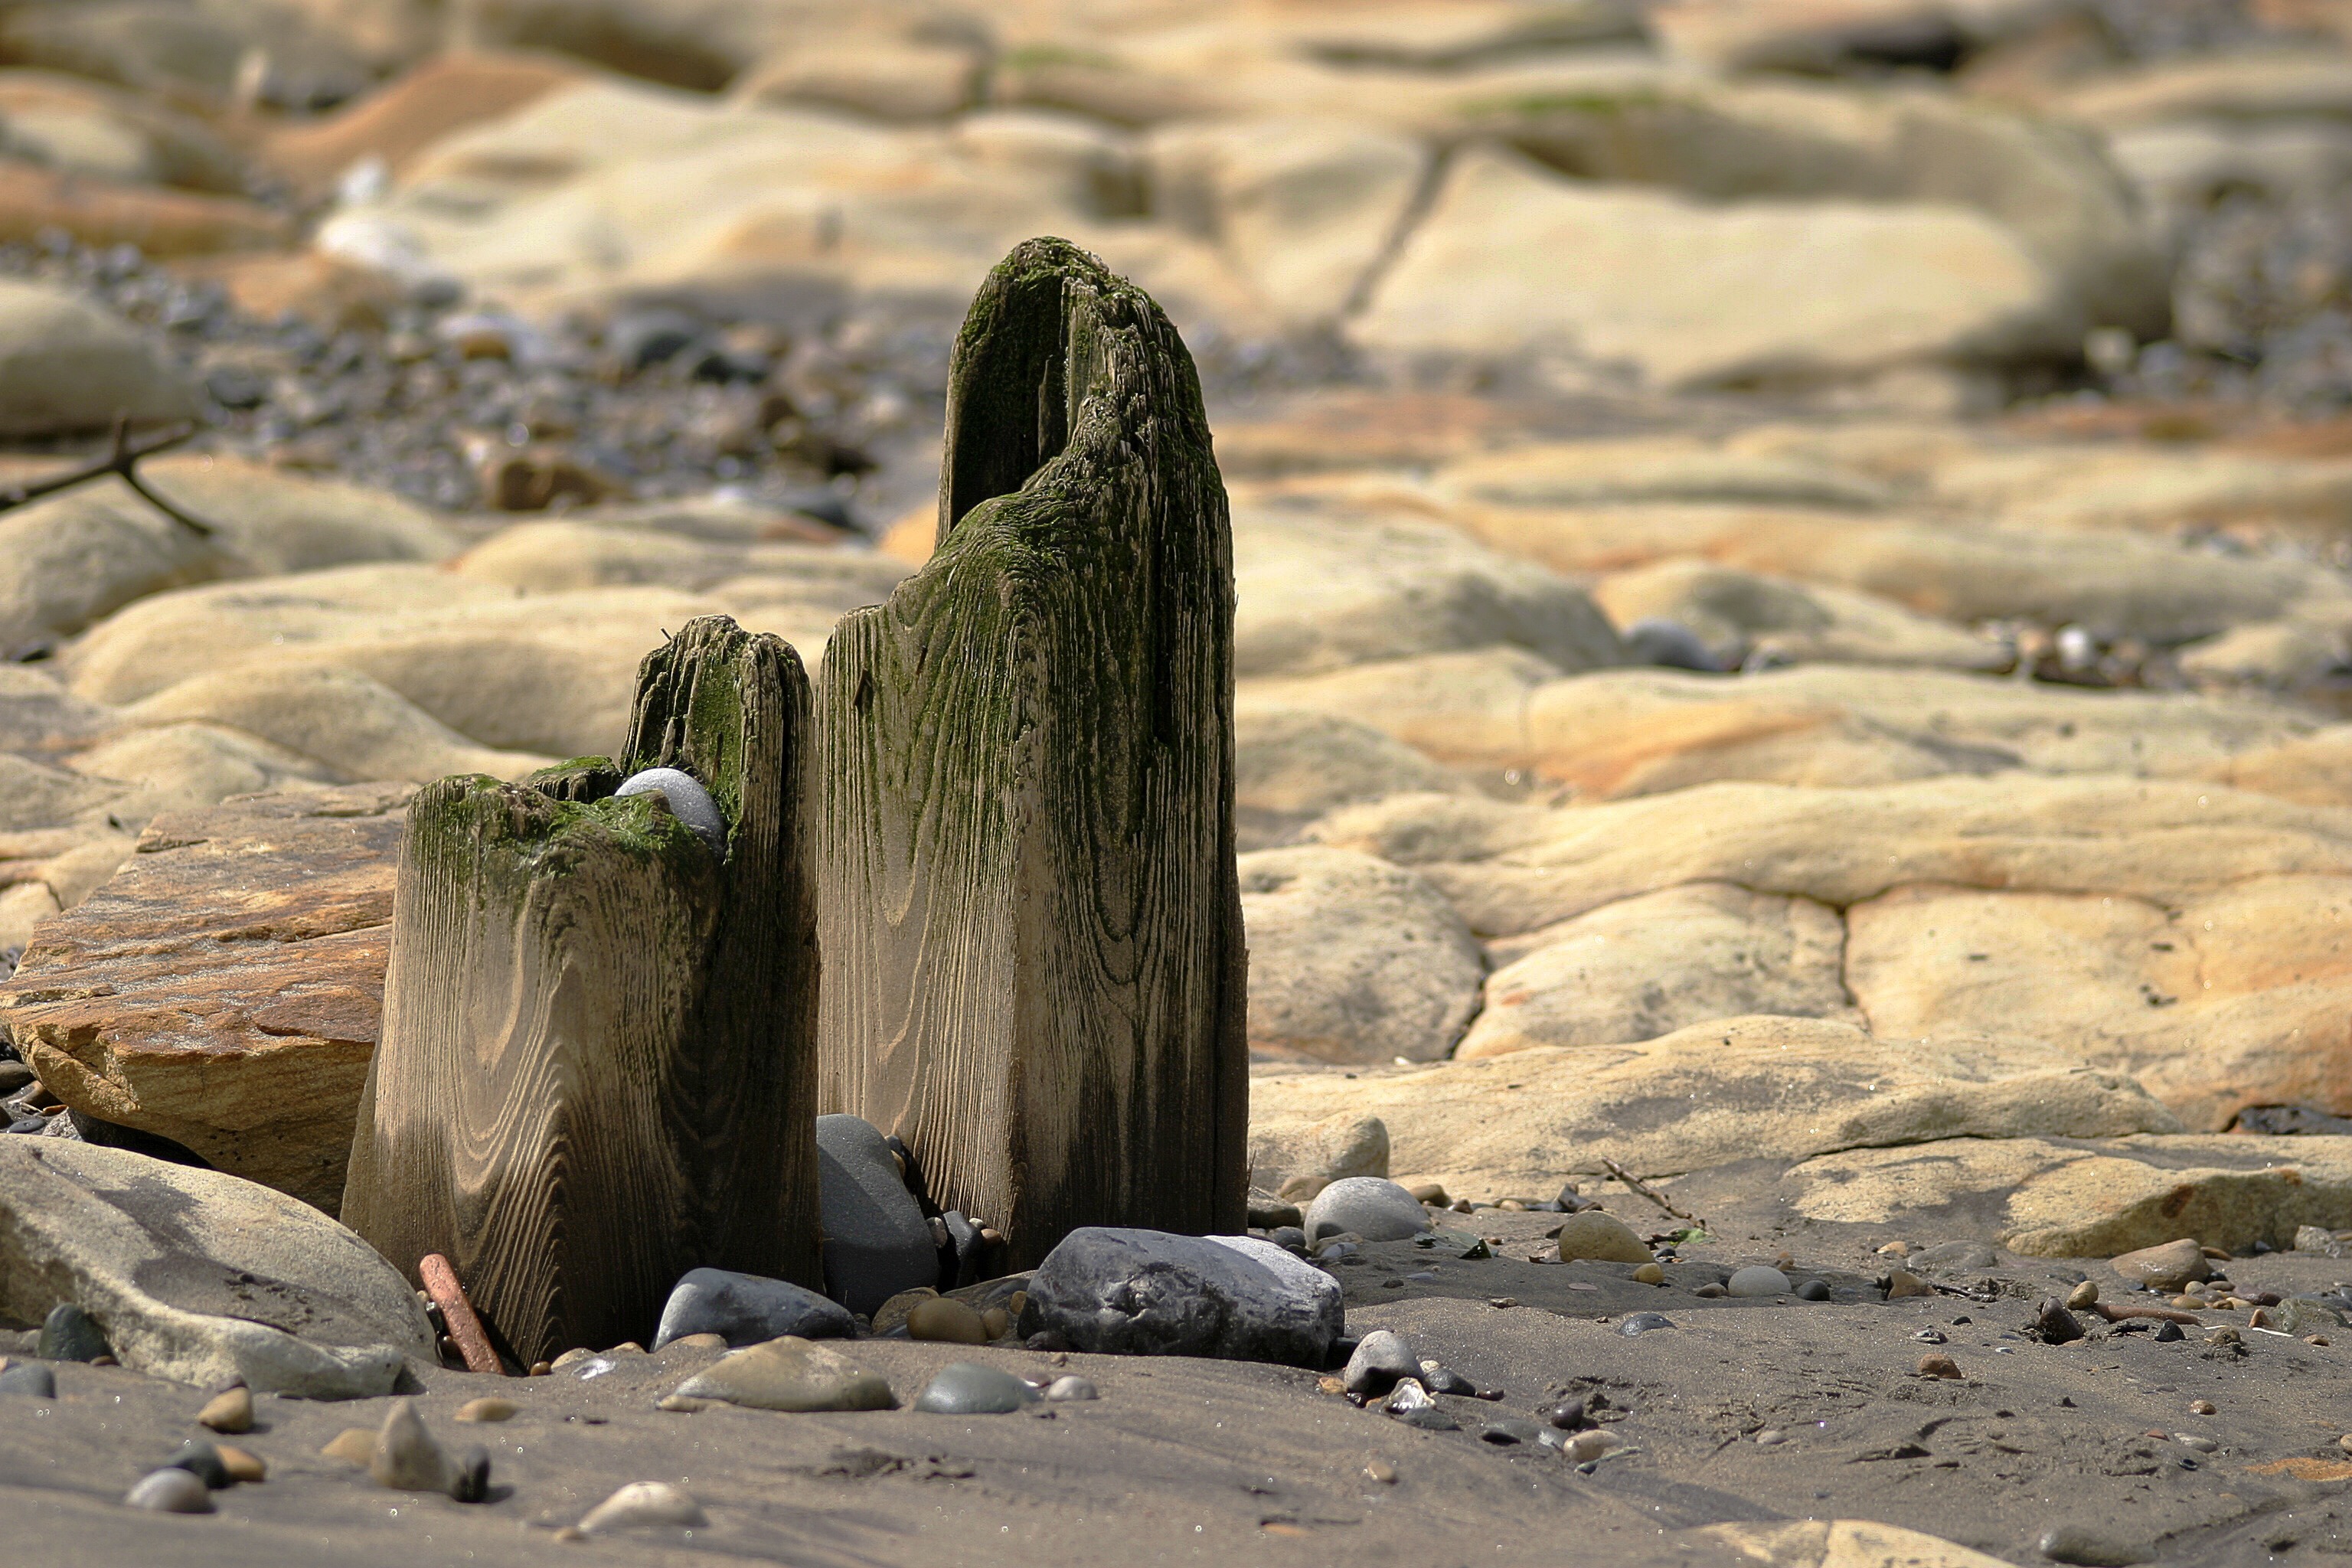
landscape, sea, water, nature, rock, wood, wildlife, material, geology, boulder